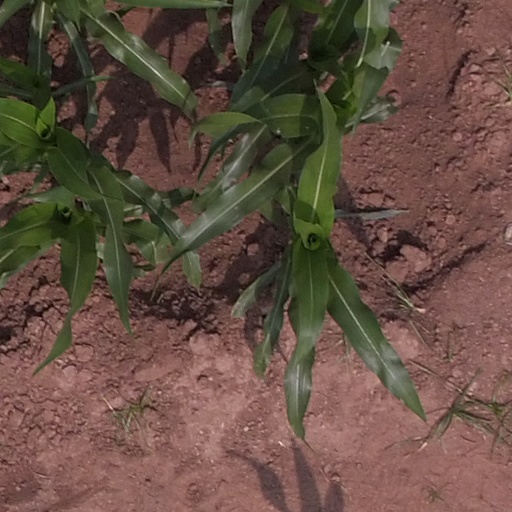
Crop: maize; corn